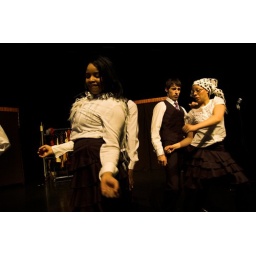
Foto's van de Try Out van Booming Rotterdam door Young Stage in de Hennekijnstraat. Fotograaf Jaap Kooiman